Tie exchanger

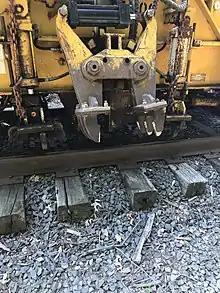
A close up view of the arm used to grab ties, along with two of the four rail clamps.

A tie exchanger (also known as a TKO for Tie Knock Out, or by various combinations of tie exchanger, extractor, replacer, or inserter) is a self-propelled railroad maintenance of way vehicle that removes old railroad ties (also known as sleepers) from tracks and inserts new ones. By using mechanical and hydraulic force, a tie extractor/inserter can replace ties much faster and with more precision than is possible by hand.